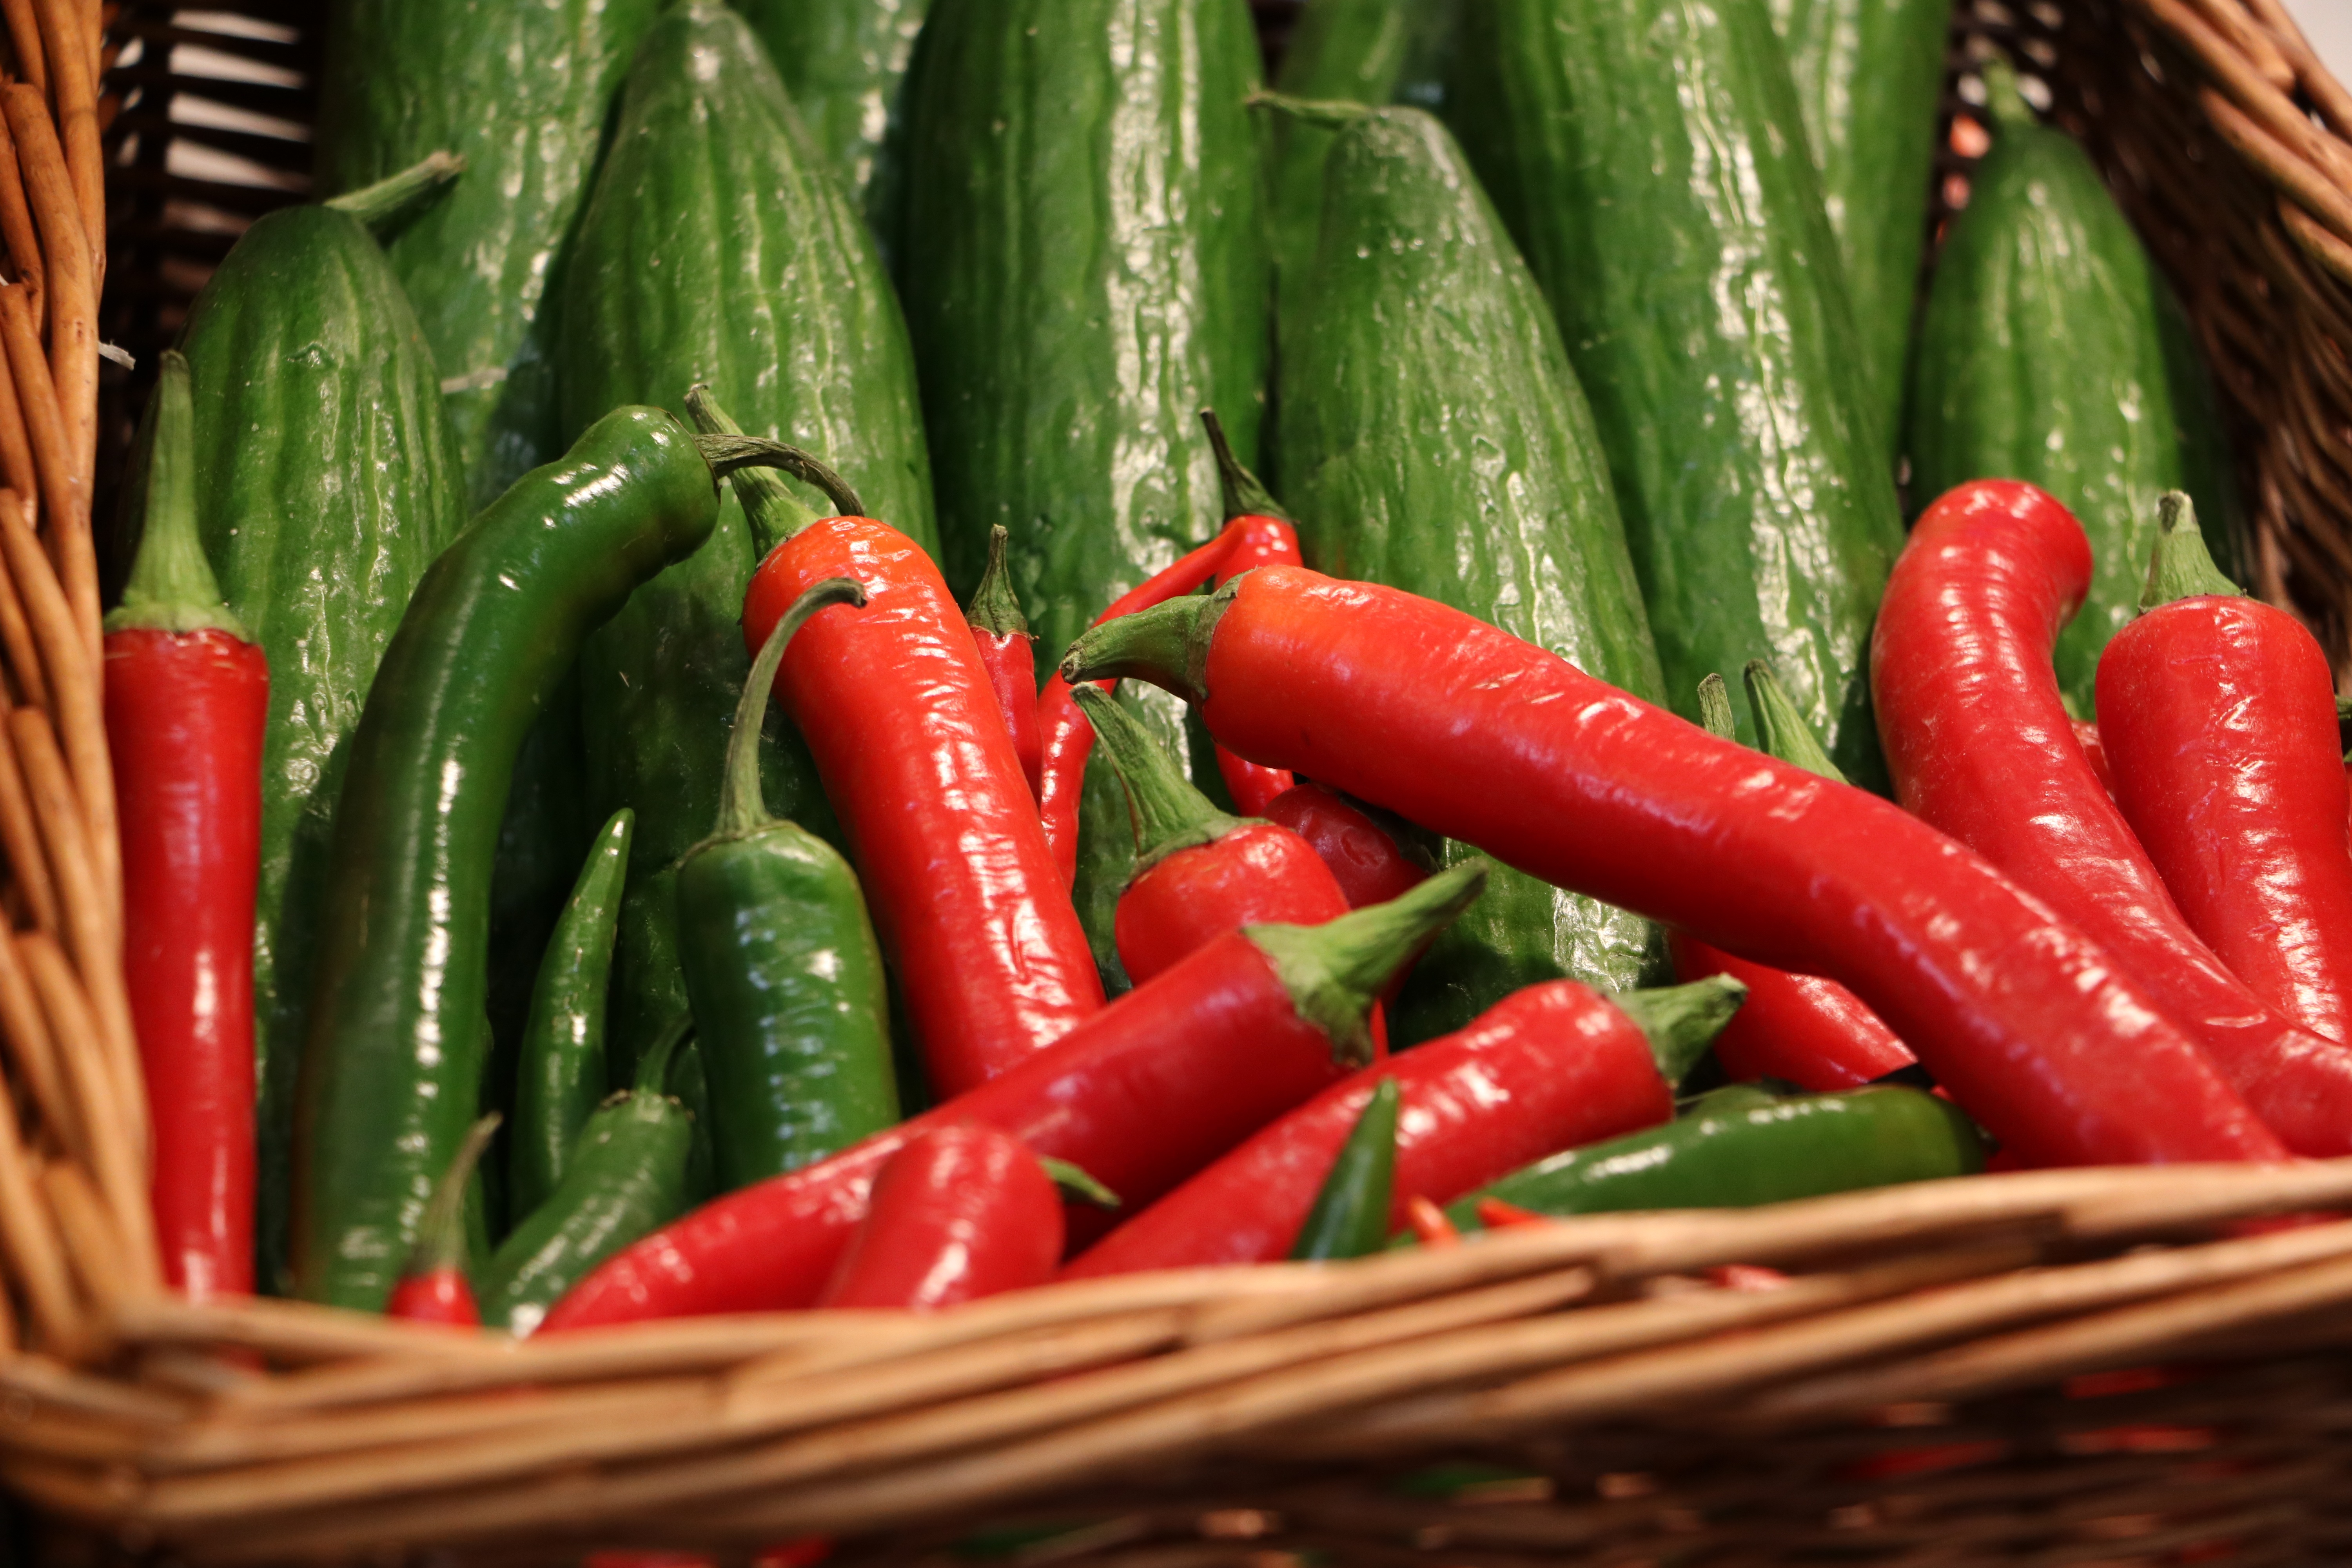
plant, fruit, food, produce, vegetable, basket, eat, nutrition, vegetables, cucumber, frisch, flowering plant, chili pepper, cayenne pepper, land plant, bird's eye chili, serrano pepper, peperoncini, bell peppers and chili peppers